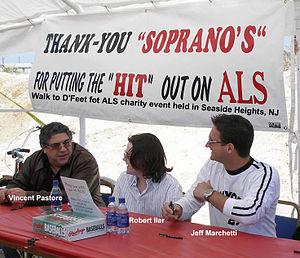
Robert Iler est un acteur américain d'origine irlandaise né le 2 mars 1985 à New York. Il est principalement connu pour avoir incarné le rôle de Anthony Soprano, Jr. dans la série Les Soprano.